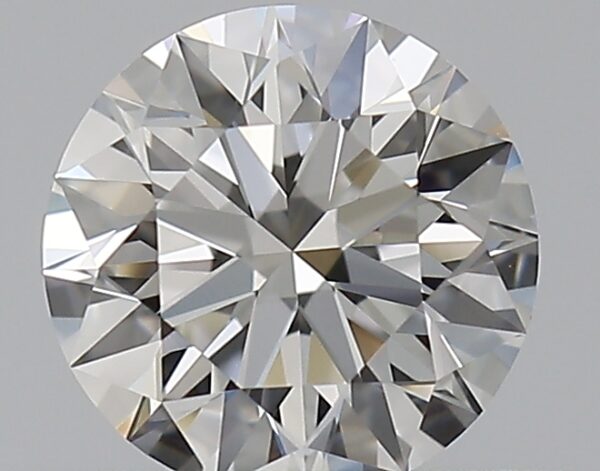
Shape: round
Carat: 0.5
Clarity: VVS2
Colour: G
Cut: EX
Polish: EX
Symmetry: EX
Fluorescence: N
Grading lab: GIA
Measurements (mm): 5.11 x 5.15 x 3.15